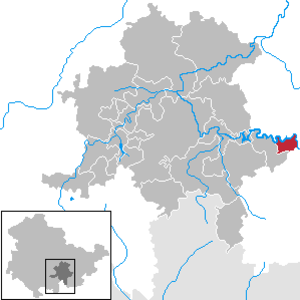
Altenbeuthen est une municipalité allemande du land de Thuringe, dans l'arrondissement de Saalfeld-Rudolstadt, au centre de l'Allemagne. En 2015, sa population est de 228 habitants.